René Romero Schuler

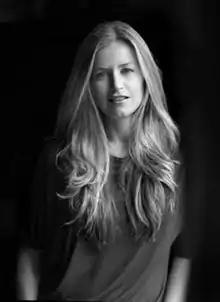
Romero Schuler in 2014

René Romero Schuler is an American painter and sculptor who constructs her paintings with trowels and palette knives. Schuler is inspired by the Bay Area Figurative Movement of the 1950s and '60s. She has taught painting at the Illinois Institute of Art and Chicago City Colleges, lectured at Northwestern University, and was board member of the Loyola University Museum of Art (LUMA) in Chicago.